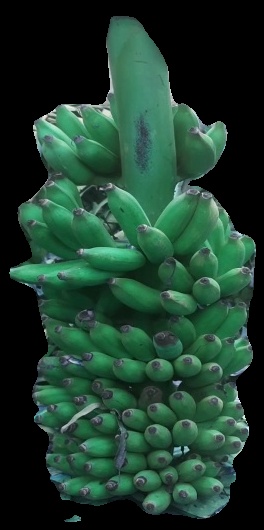
Variety: elakki-bale
Grade: grade1